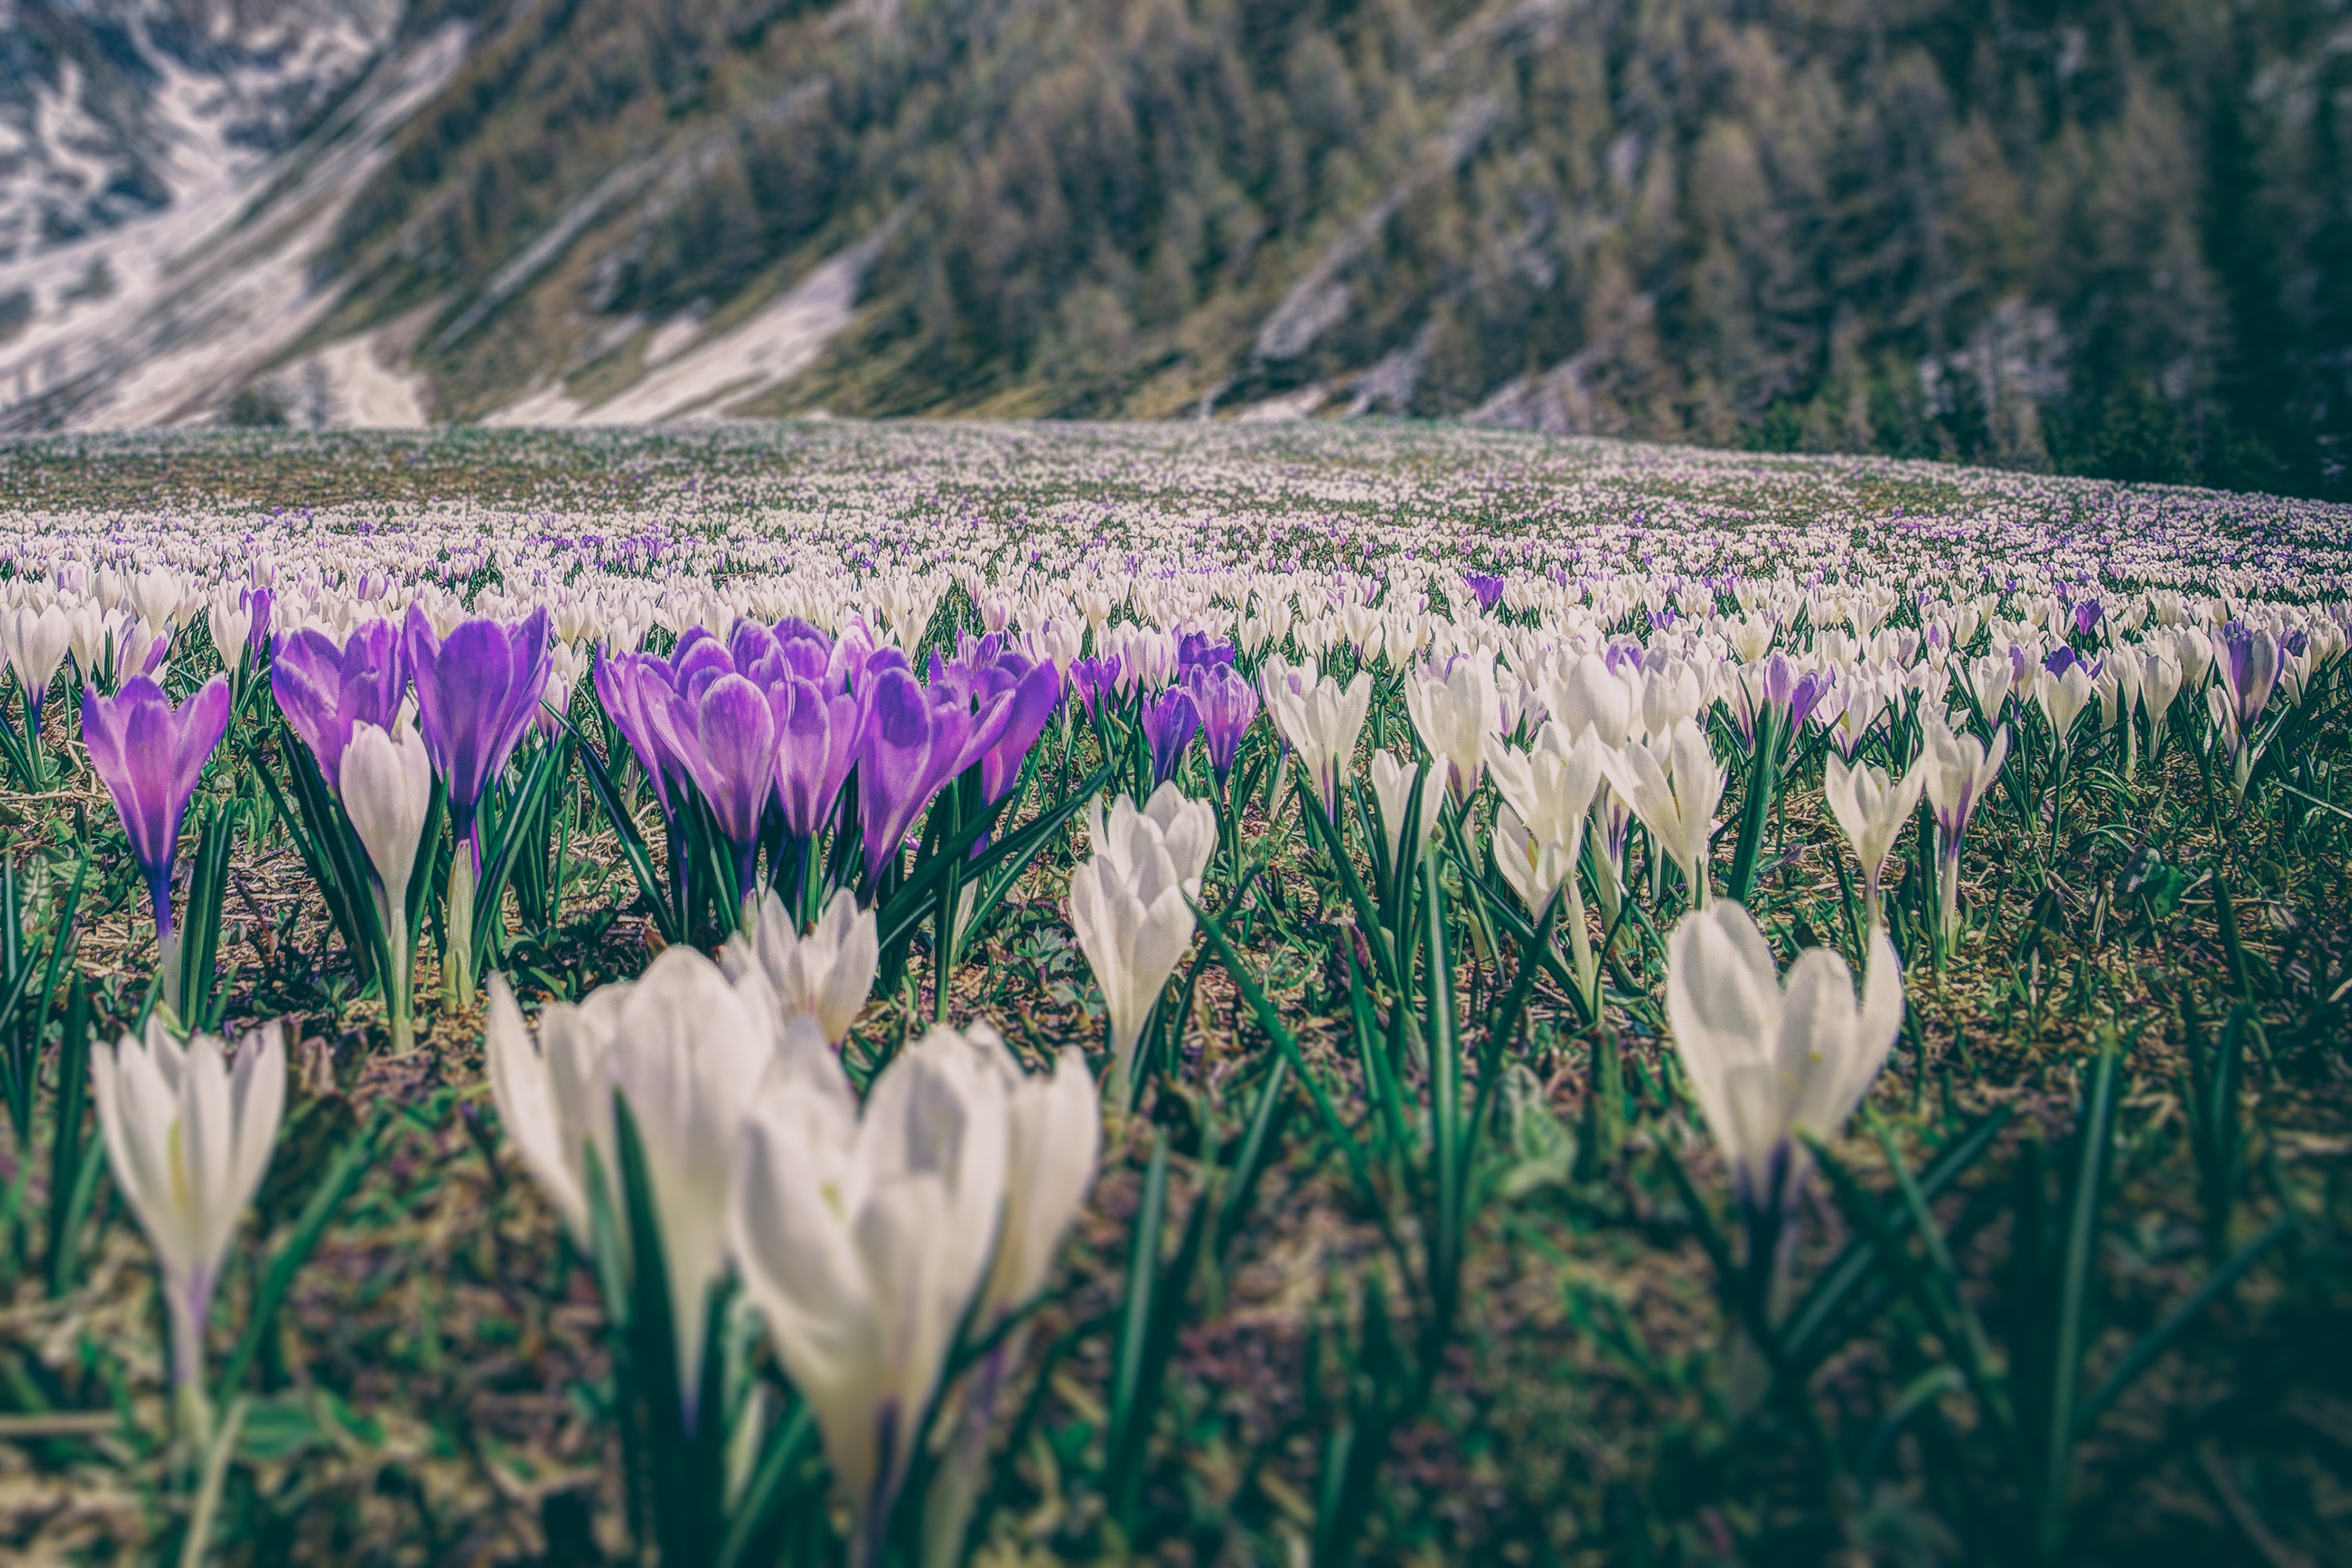
flower, purple, plant, spring, flowering plant, lavender, grass, spring crocus, crocus, meadow, petal, mountain, wildflower, iris family, plant stem, tulip, perennial plant